Mobile phone industry in Japan

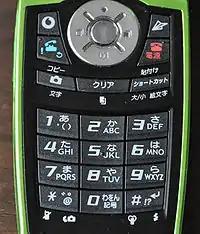
A typical Japanese mobile phone keyboard

Input on mobile phones is performed using "hiragana", "katakana", "kanji", and alphanumeric characters. A character mode function allows the user to select from among these types of character input. Kanji characters are selected by first inputting hiragana, then the characters. Kana characters are laid out on the mobile phone keys in the 50 character table format: "A"-column characters on 1 key, "Ka"-column characters on the 2 key, etc.